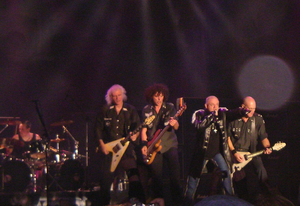
Accept est un groupe de heavy metal allemand, originaire de Solingen. Il est fondé par le chanteur Udo Dirkschneider et par le guitariste Michael Wagener. Le groupe débute sous le nom de Band X, en 1968, avant de prendre le nom d'Accept, en 1971. Il ne commence une carrière professionnelle qu'à la fin des années 1970. Le groupe se dissout et se reforme plusieurs fois ; dernièrement en 2009. Il est notamment reconnu pour avoir joué un rôle important dans l'essor du speed metal, avec leur chanson Fast as a Shark. L'album Balls to the Wall, sorti en 1983, est vu comme l'un des disques classiques de l'histoire du metal.